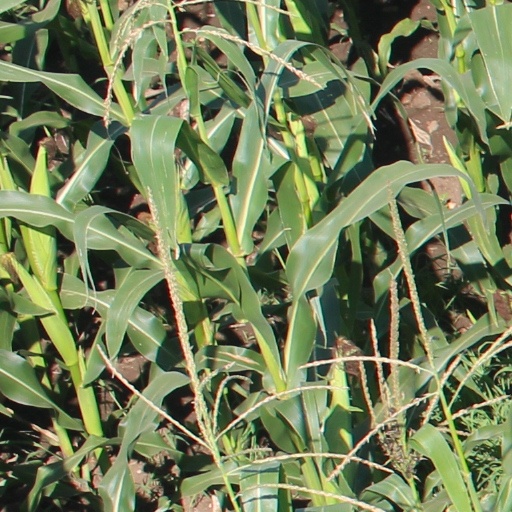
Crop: maize; corn